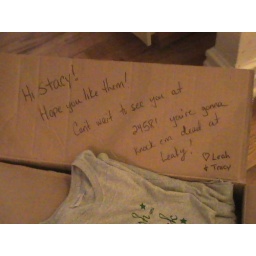
Message in shirt box from Leah and Tracy